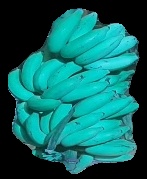
Variety: elakki-bale
Grade: grade2